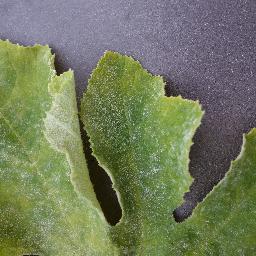
Label: Squash___Powdery_mildew